Martin Andersen Nexø

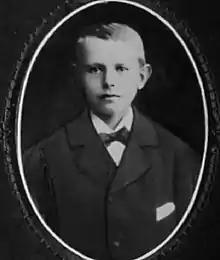
Martin Andersen as a child

Martin Andersen Nexø was born into a large family (the fourth of eleven children) in Christianshavn, at the time an impoverished district of Copenhagen. In 1877 his family moved to Nexø on Bornholm, and he adopted the name of this town as his last name. Having been an industrial worker before, in Nexø he attended a folk high school, and later worked as a journalist. He spent the mid-1890s travelling in Southern Europe, and his book "Soldage" (1903) (English: "Days in the Sun") is largely based on those travels. Like many of his literary contemporaries, including Johannes Vilhelm Jensen, Nexø was at first heavily influenced by fin-de-siècle pessimism, but gradually turned to a more extroverted view, joining the Social Democratic movement and later the Communist Party of Denmark; his later books reflect his political support of the Soviet Union.